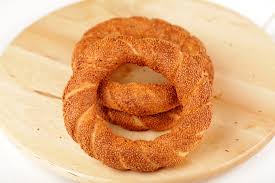
Yemek: simit